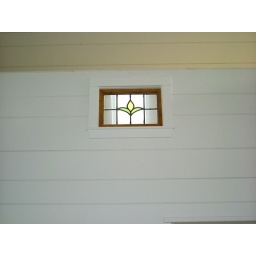
Stained glass window in loft